Actinosphaerium

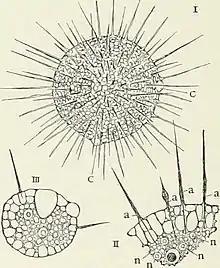
"Actinosphaerium eichhornii" illustration. n: nucleus, a: axopodium. Note the higher density of vacuoles in the peripheric ectoplasm.

"Actinosphaerium" species belong to an informal group known as heliozoa, which are unicellular eukaryotes (or protists) that are heterotrophic (also known as protozoa) and present slender, radiating, specialized pseudopodia known as axopodia. Its cell structure has been studied profusely through electron microscopy during the 20th century. "Actinosphaerium" cells are spherical and multinucleate (i.e. have more than one cell nucleus), as opposed to "Actinophrys" species which are uninucleate. The axonemes of their axopodia may or may not end on the surface of their nuclei. Their cells range from 200 to 400 μm in diameter.